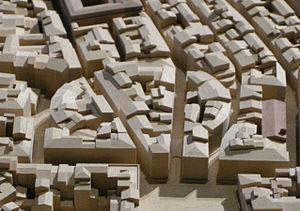
Un amphithéâtre romain est un vaste édifice public de forme elliptique, à gradins étagés, organisé autour d'une arène où étaient donnés des spectacles de gladiateurs, de chasses aux fauves, ou très exceptionnellement de batailles navales.